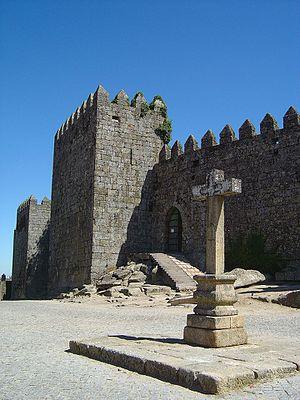
Cet article recense les monuments nationaux du district de Guarda, au Portugal.